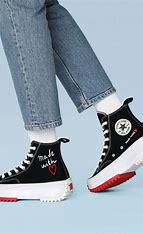
Brand: Converse
Model: Run Star Hike